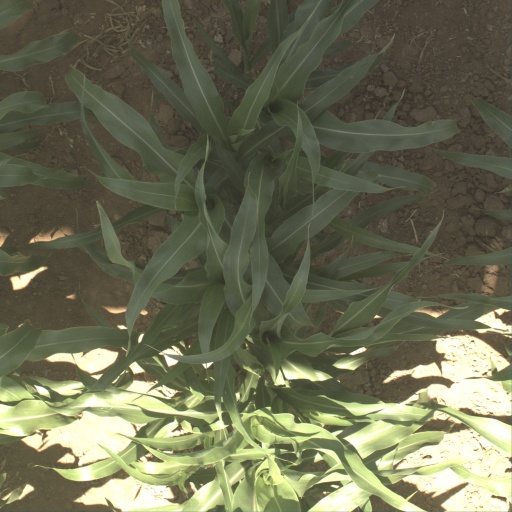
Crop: sorghum